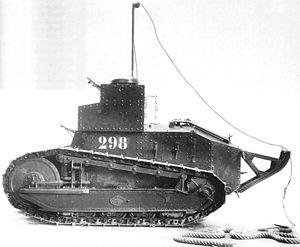
Le char Renault FT a été le véhicule de combat blindé et chenillé le plus efficace de la Première Guerre mondiale. Environ 3 700 chars FT sortirent d'usine en dix-huit mois, la plupart fabriqués chez Renault, mais aussi chez Berliet, Somua et Delaunay-Belleville. Le Renault FT allait définir le type même du char de combat moderne : armement en tourelle pivotante tous azimuts, groupe moteur situé à l'arrière et chenilles débordantes à l'avant. Le char Renault FT a été fabriqué sous licence aux États-Unis à partir de 1918, puis utilisé par l'armée américaine pendant les années 1920-30 sous le nom de « 6 Ton Tank ». Enfin, il fut coopté et utilisé à la même époque par l'URSS sous le nom de « Russki Reno ». Le Renault FT est resté en service réduit dans l'armée française jusqu'au début de la Seconde Guerre mondiale. Il fut utilisé en petit nombre par la Wehrmacht, après 1940, à des tâches de maintien de l'ordre et d'entraînement.